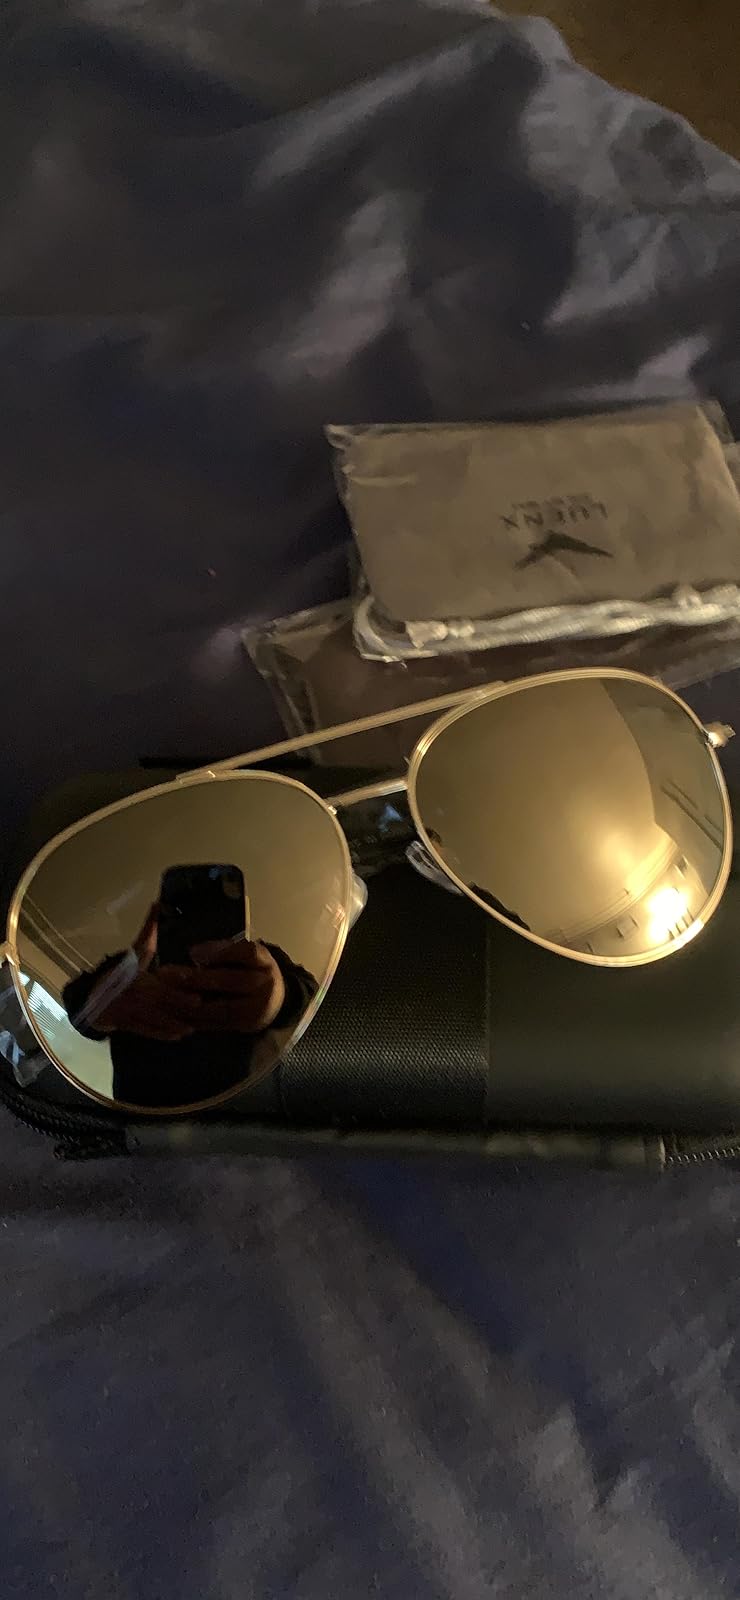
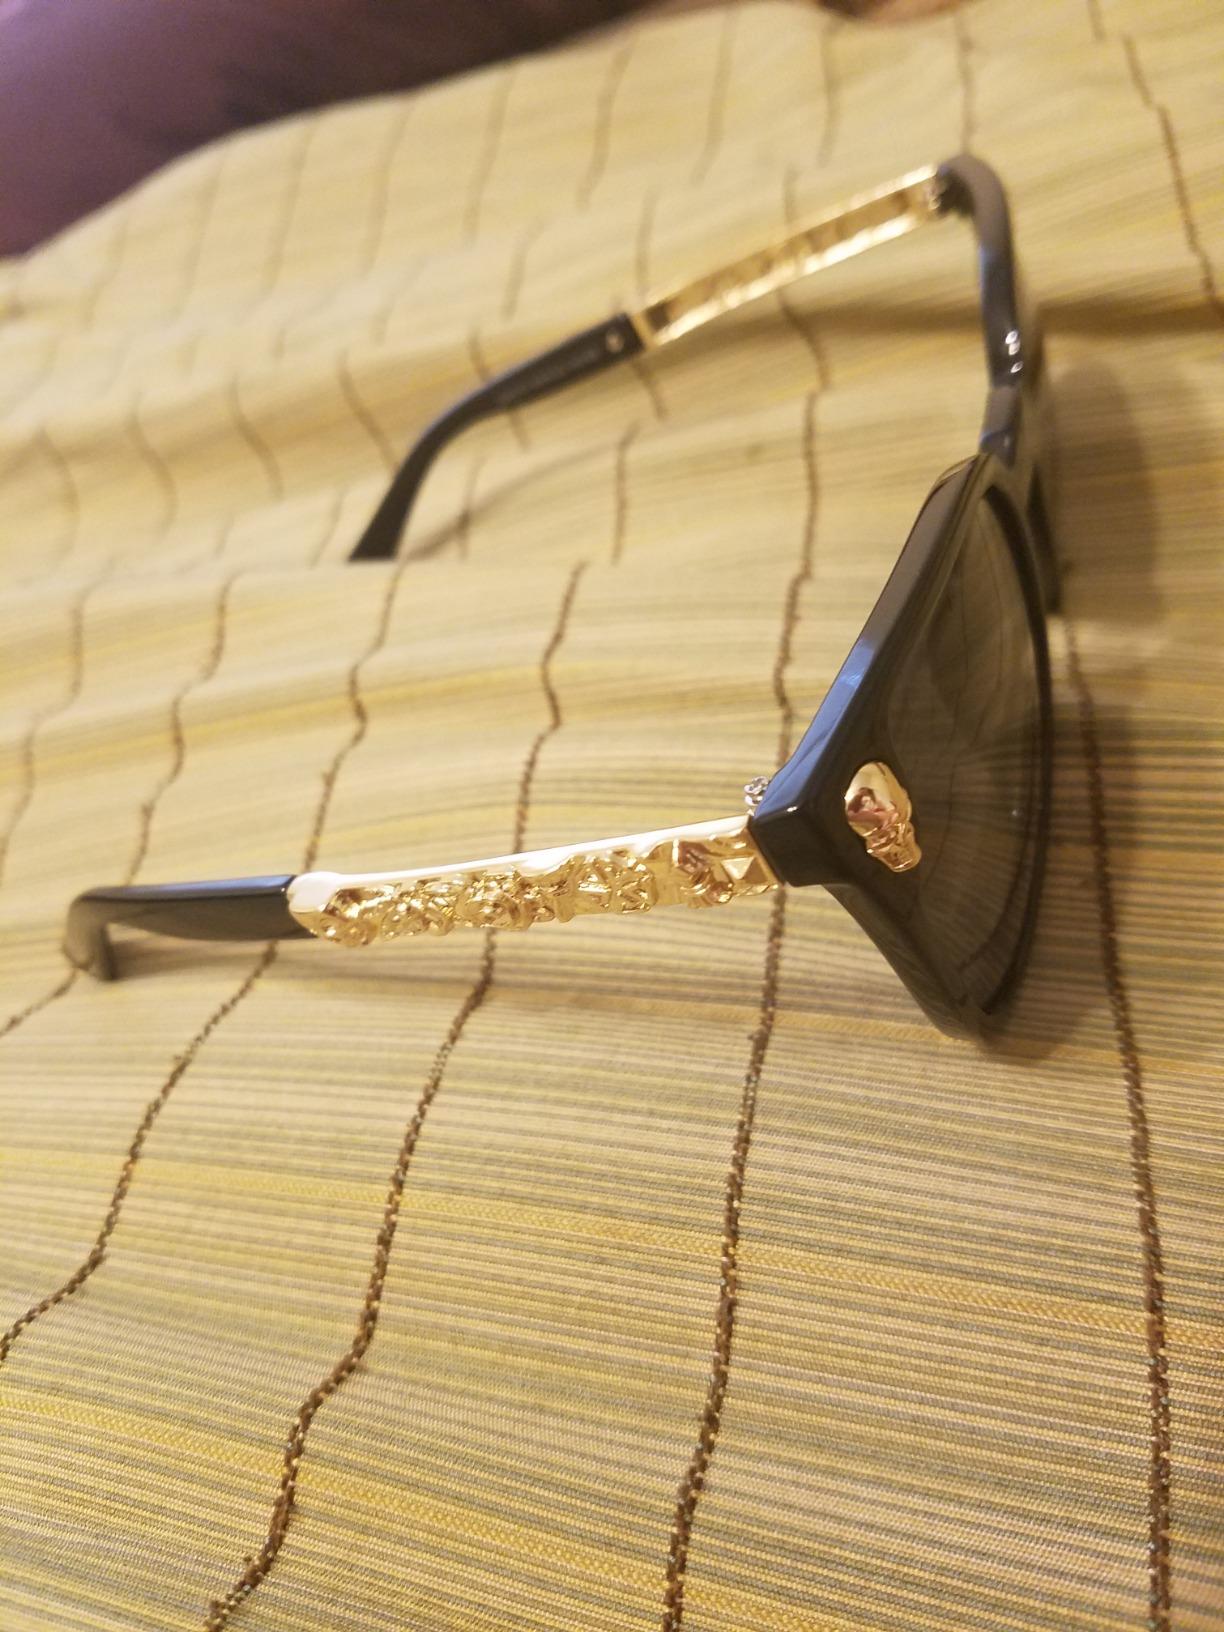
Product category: accessories_sunglasses
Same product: no